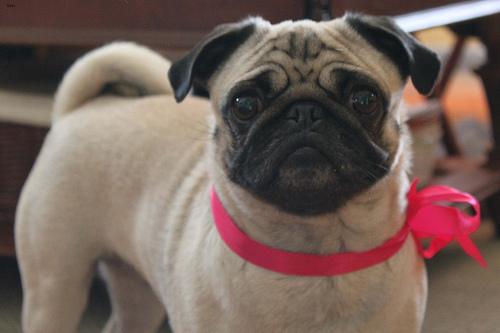
Breed: pug